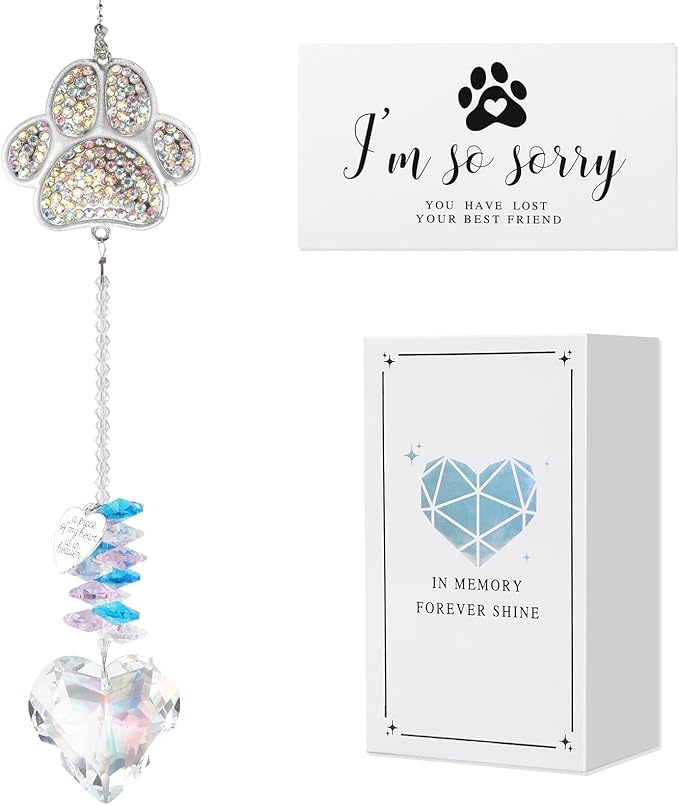
Pet Memorial Sun Catcher,Dog Passing Away Gifts,Pet Loss Sympathy Gift,Rainbow Bridge Paw Crystal Suncatcher,Thoughtful Cats and Dogs Remembrance,Bereavement Gifts
About This Well-Designed Sun Catcher:Pet memorial Sun Catcher designed with the pet paw, engraving the words" A piece of my heart is in heaven"showed a beautiful way to remember your pet and bring comfort to those grieving their loss Thoughtful Pet Sympathy:Dog Memorial Gifts Memorializing a pet through a suncatcher can be a soothing way for pet owners to cope with grief, helping them feel connected to their pet’s memory Decorative & Symbolic:Suncatcher will come on a hook for easy placement,when hung in a sunny spot,the suncatcher creates a beautiful display of light and color, symbolizing the pet’s joyful presence and the special bond shared High-Quality Craftsmanship:Made from sturdy and sustainable materials with GIFT BOX package,these Pet memorrial suncatchers are crafted to last,suncatcher total length is Approx. 17.7 inches Widely Application:Perfect for hanging in windows, gardens, or any sunny spot, allowing the suncatcher to create beautiful light patterns while commemorating your pet
Brand: Kaberalty
Category: Home & Garden > Decor > Suncatchers